Alain Kirili

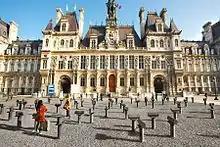
Rythmes d'Automne (2012)

""Rythmes d'automne" (2012) is the latest work in the "Commandements" series which Kirili began in 1979-80. The series is based on an open form that, over the course of time, has become one of the most fruitful in Kirili's oeuvre. Kirili reminds us that his first "Commandements" corresponded to his arrival in New York in 1979, when he dreamed of inscribing himself in the family of great abstract artists such as Jackson Pollock - to whom he renders homage with this new piece in front of Hôtel de Ville of Paris-or Barnett Newman." – Thierry Dufrêne